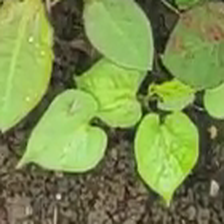
Weed species: Obscure_morning _glory(Ipomoea obscura)